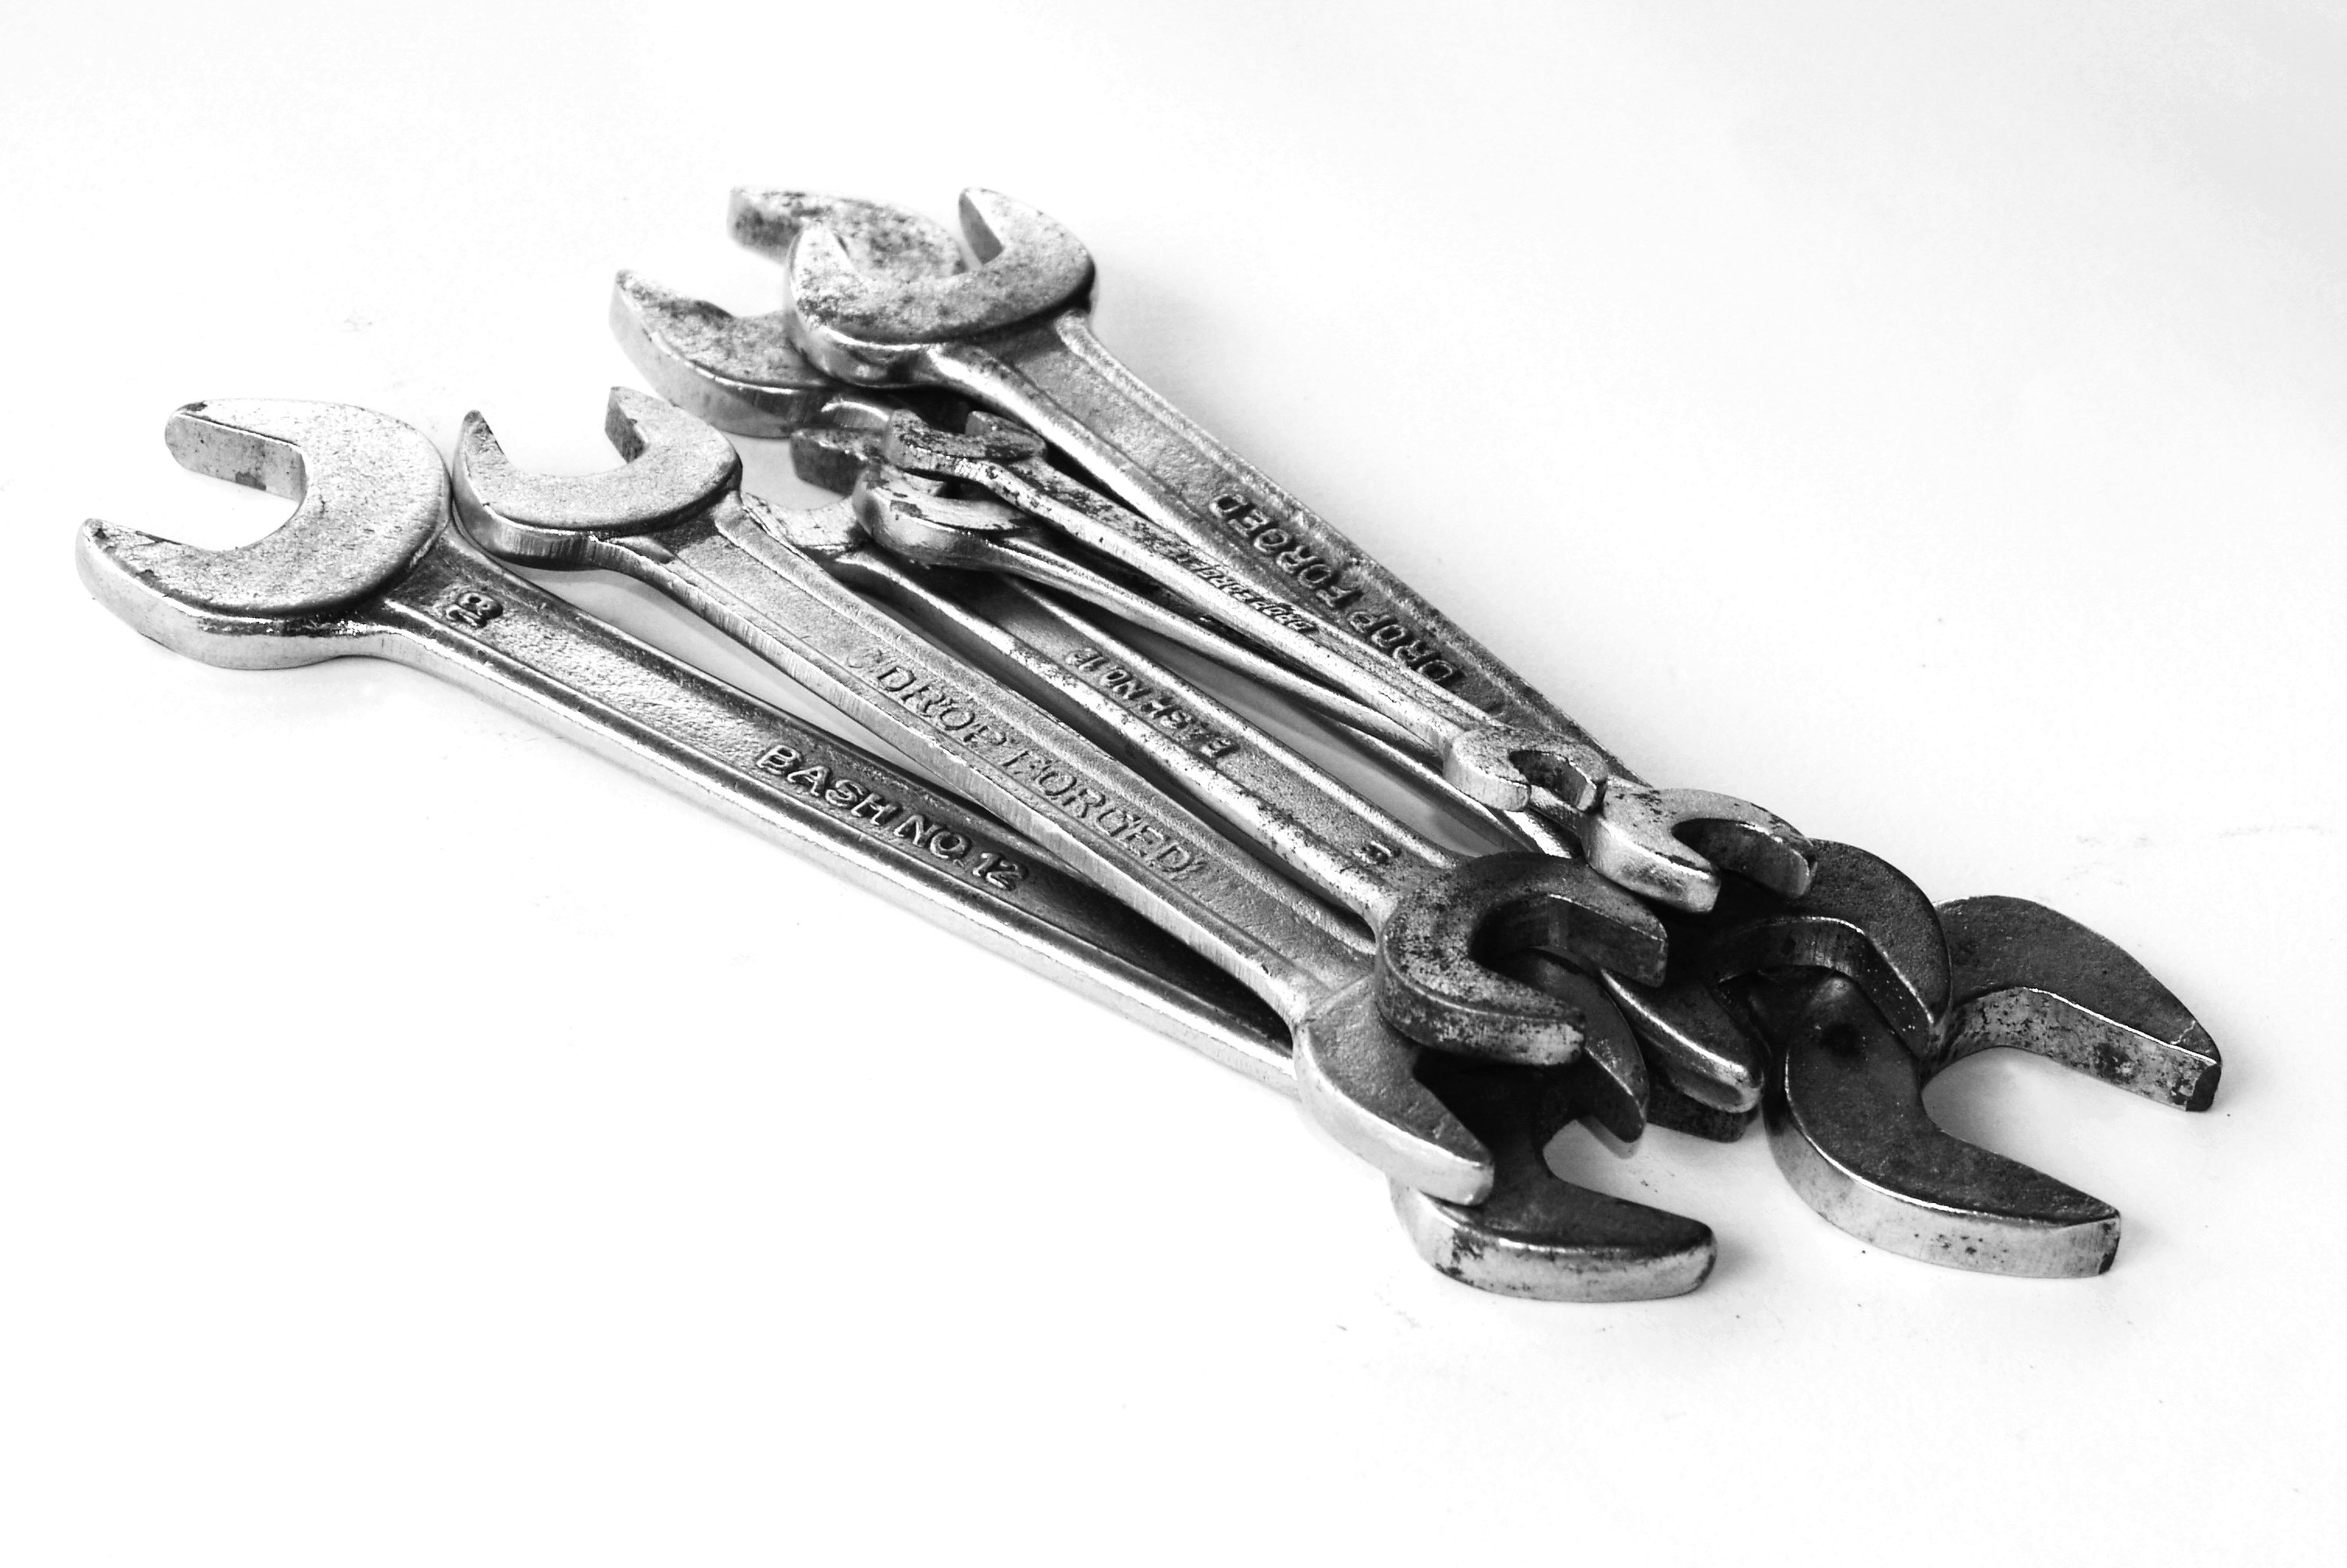
work, hand, technology, white, chain, isolated, tool, workshop, steel, construction, repair, toolkit, hammer, equipment, key, metal, industrial, industry, professional, set, craft, closeup, chrome, background, silver, level, tools, wrench, pliers, manual, kit, shiny, instruments, fix, many, screwdriver, assortment, mechanic, maintenance, construct, allen, dagger, vanadium, several, handyman, improvement, spanner, repairman, ratchet